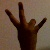
The image shows a hand gesture representing the number 7 in Indian Sign Language.